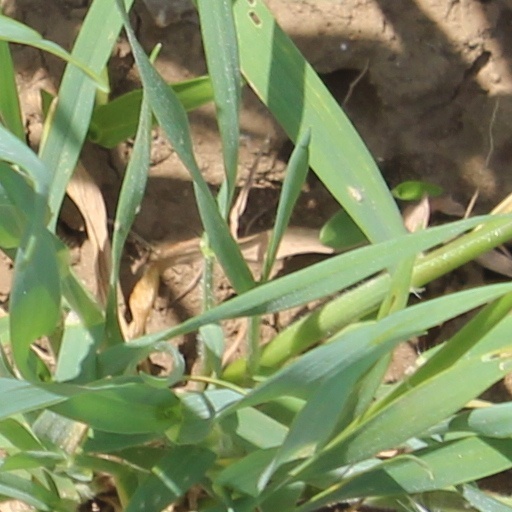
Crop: wheat